Girl

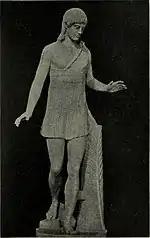
A victor of the Heraean Games, represented near the start of a race. Various cultures throughout history have had different ideas of acceptable activities for girls.

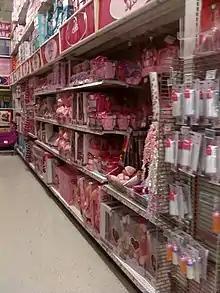
Rows of pink girls' toys in a Canadian store, 2011. Biological sex interacts with environment in ways not fully understood in creating gender roles.

Embryos that inherit two X chromosomes (XX), one from each parent, are generally identified as girls when born.